Spalding World Tour

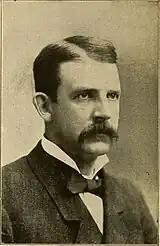
Albert Spalding in 1879

The idea of a world tour originated with Chris von der Ahe, owner of the St. Louis Brown Stockings and president of the American Association, who initially explored the possibility of a trip to Europe in early 1888. Von der Ahe later pivoted to endorsing an Australian trip, noting that "such a trip would introduce the game to thousands who have never yet seen it." There was briefly talk of an Australian tour organized by Boston Beaneaters manager James Hart, which would have included Buck Ewing, King Kelly, and John Montgomery Ward. Spalding's trip was announced on March 28; he said that the undertaking of such a trip was done "more for the purpose of extending my sporting goods business to that quarter of the globe and creating a market for goods there, rather than with any idea of realizing any profit from the work of the teams I take with me."